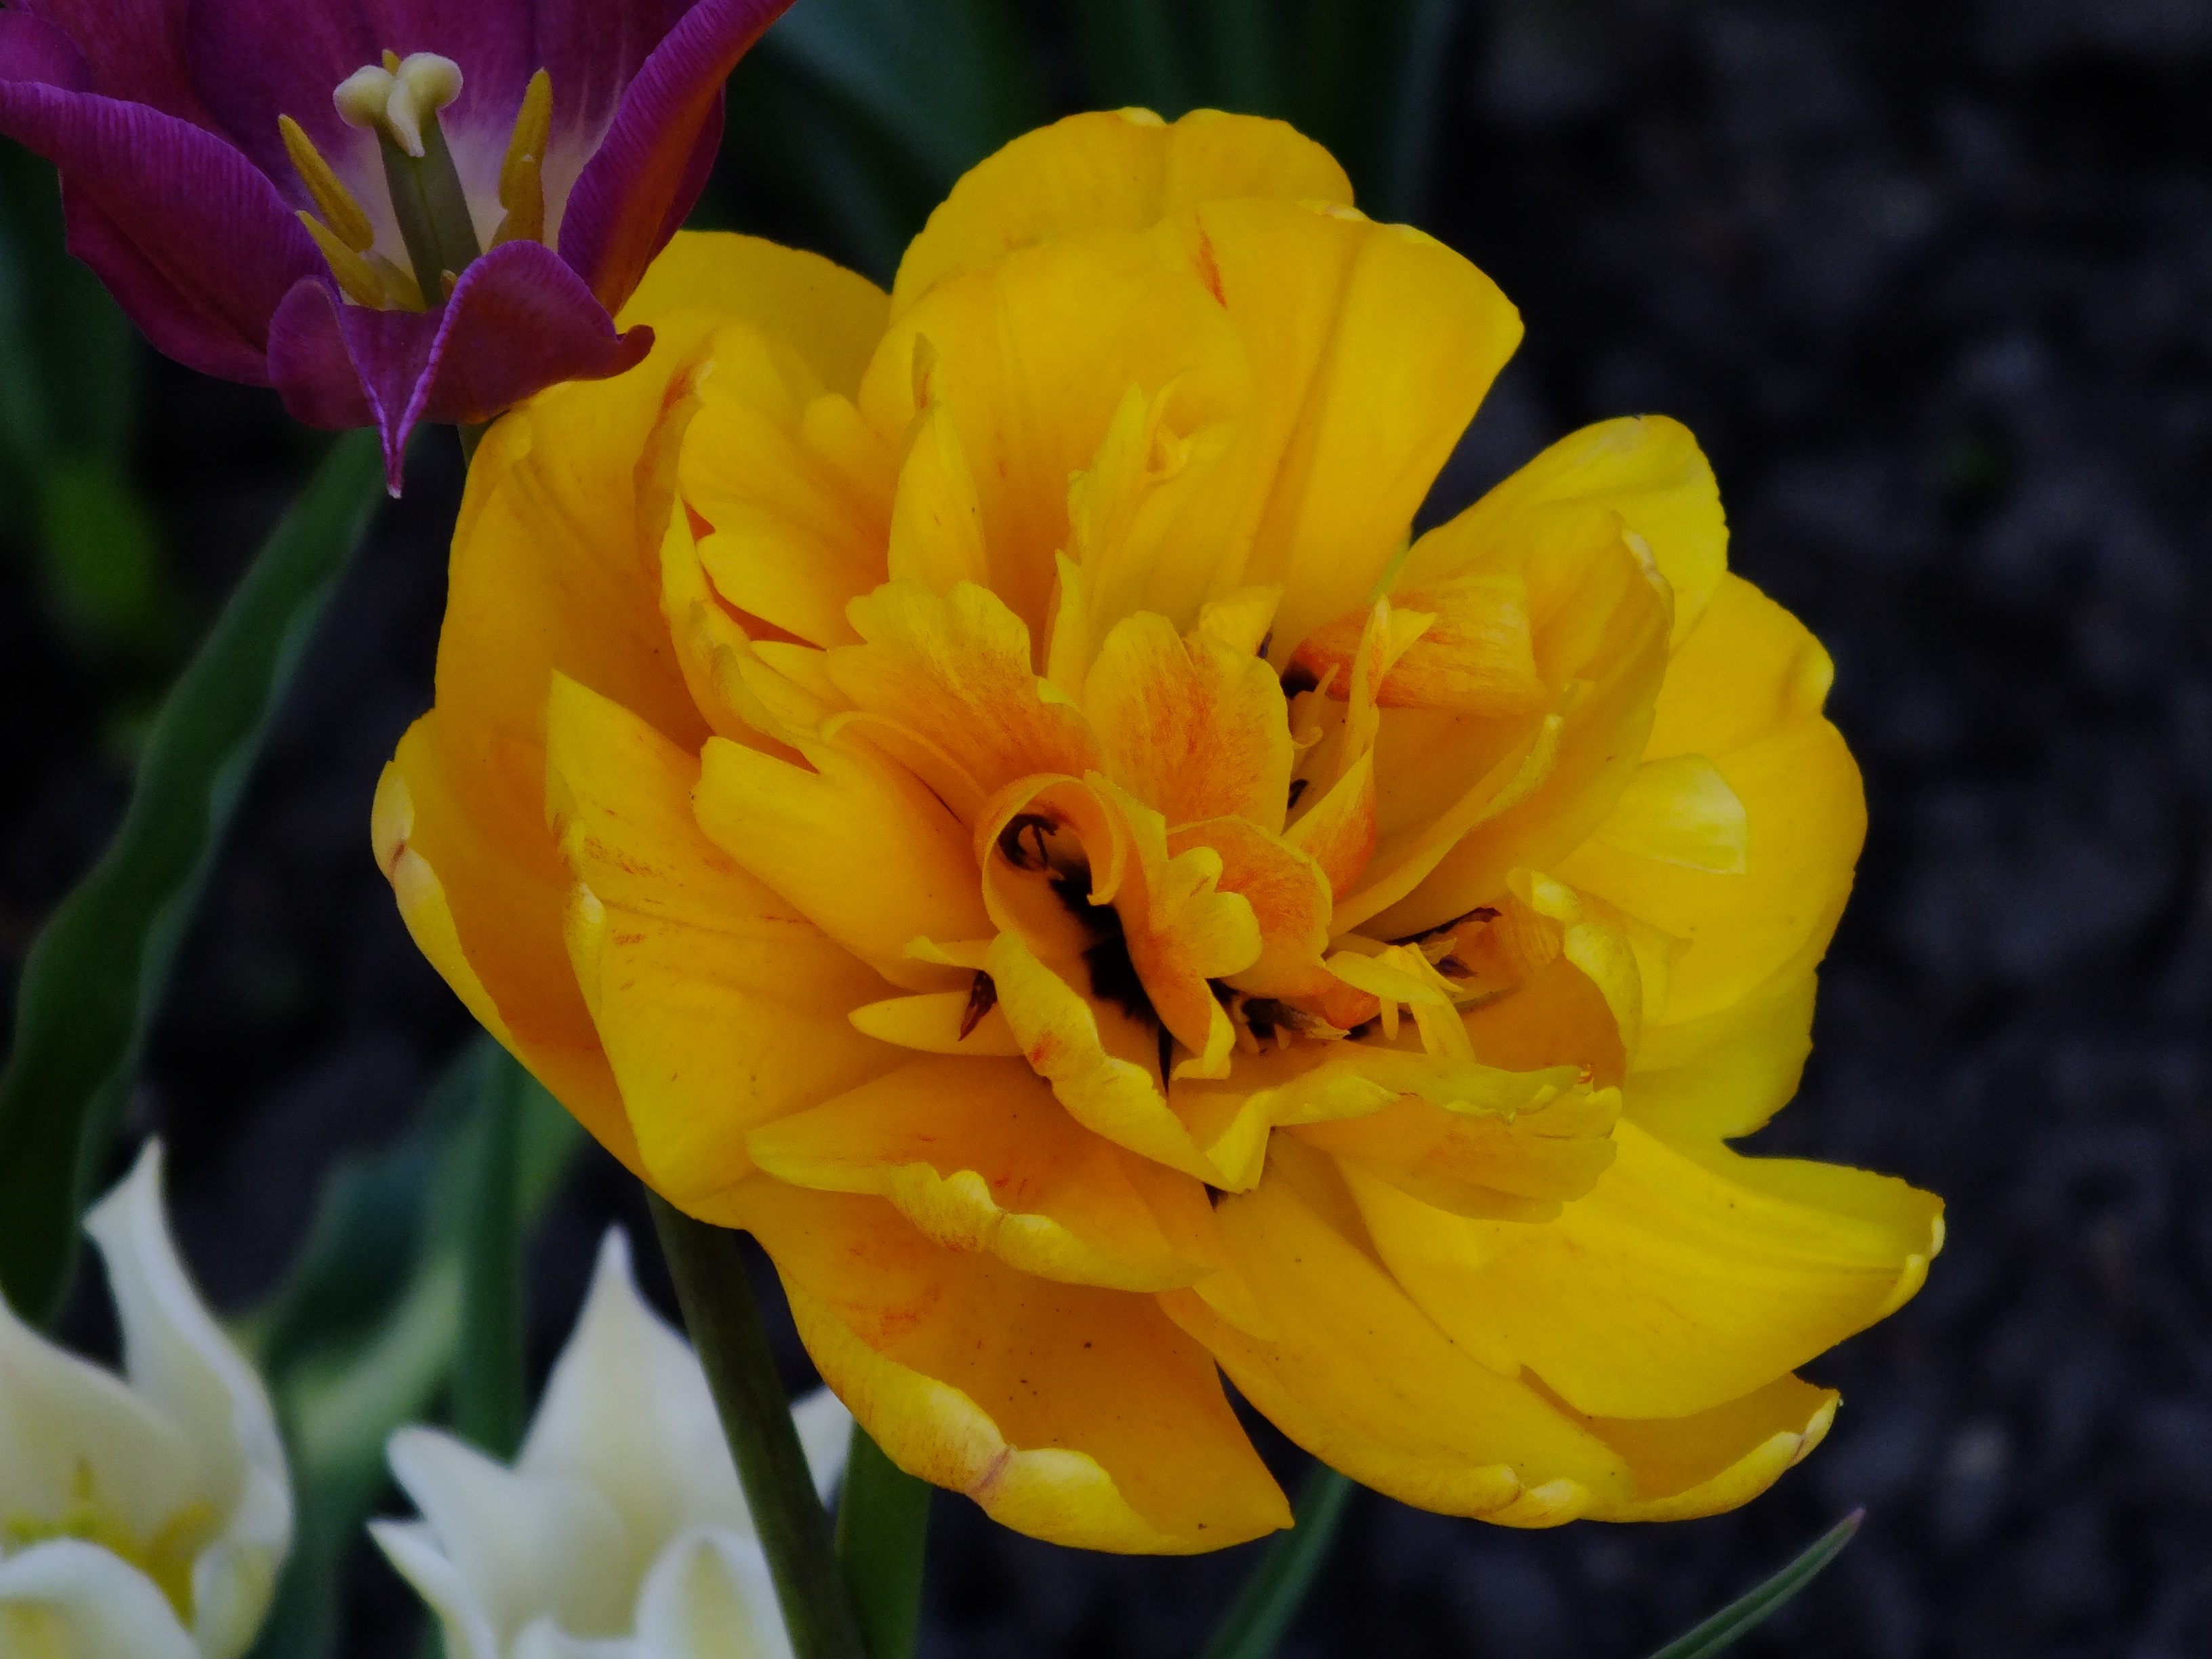
plant, flower, petal, summer, tulip, yellow, garden, closeup, flora, bright, narcissus, macro photography, flowering plant, plant stem, land plant